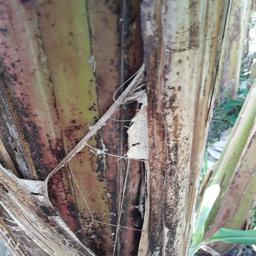
Label: BACTERIAL SOFT ROT